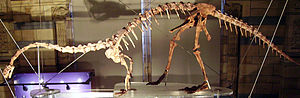
Massospondylus
Massospondylus skelet.
Massospondylus skelet.
Massospondylus var en planteædende dinosaurus, der levede omkring 200 millioner år siden. Det første eksemplar blev opdaget af Richard Owen i 1854. Der er fundet rester i Sydafrika.